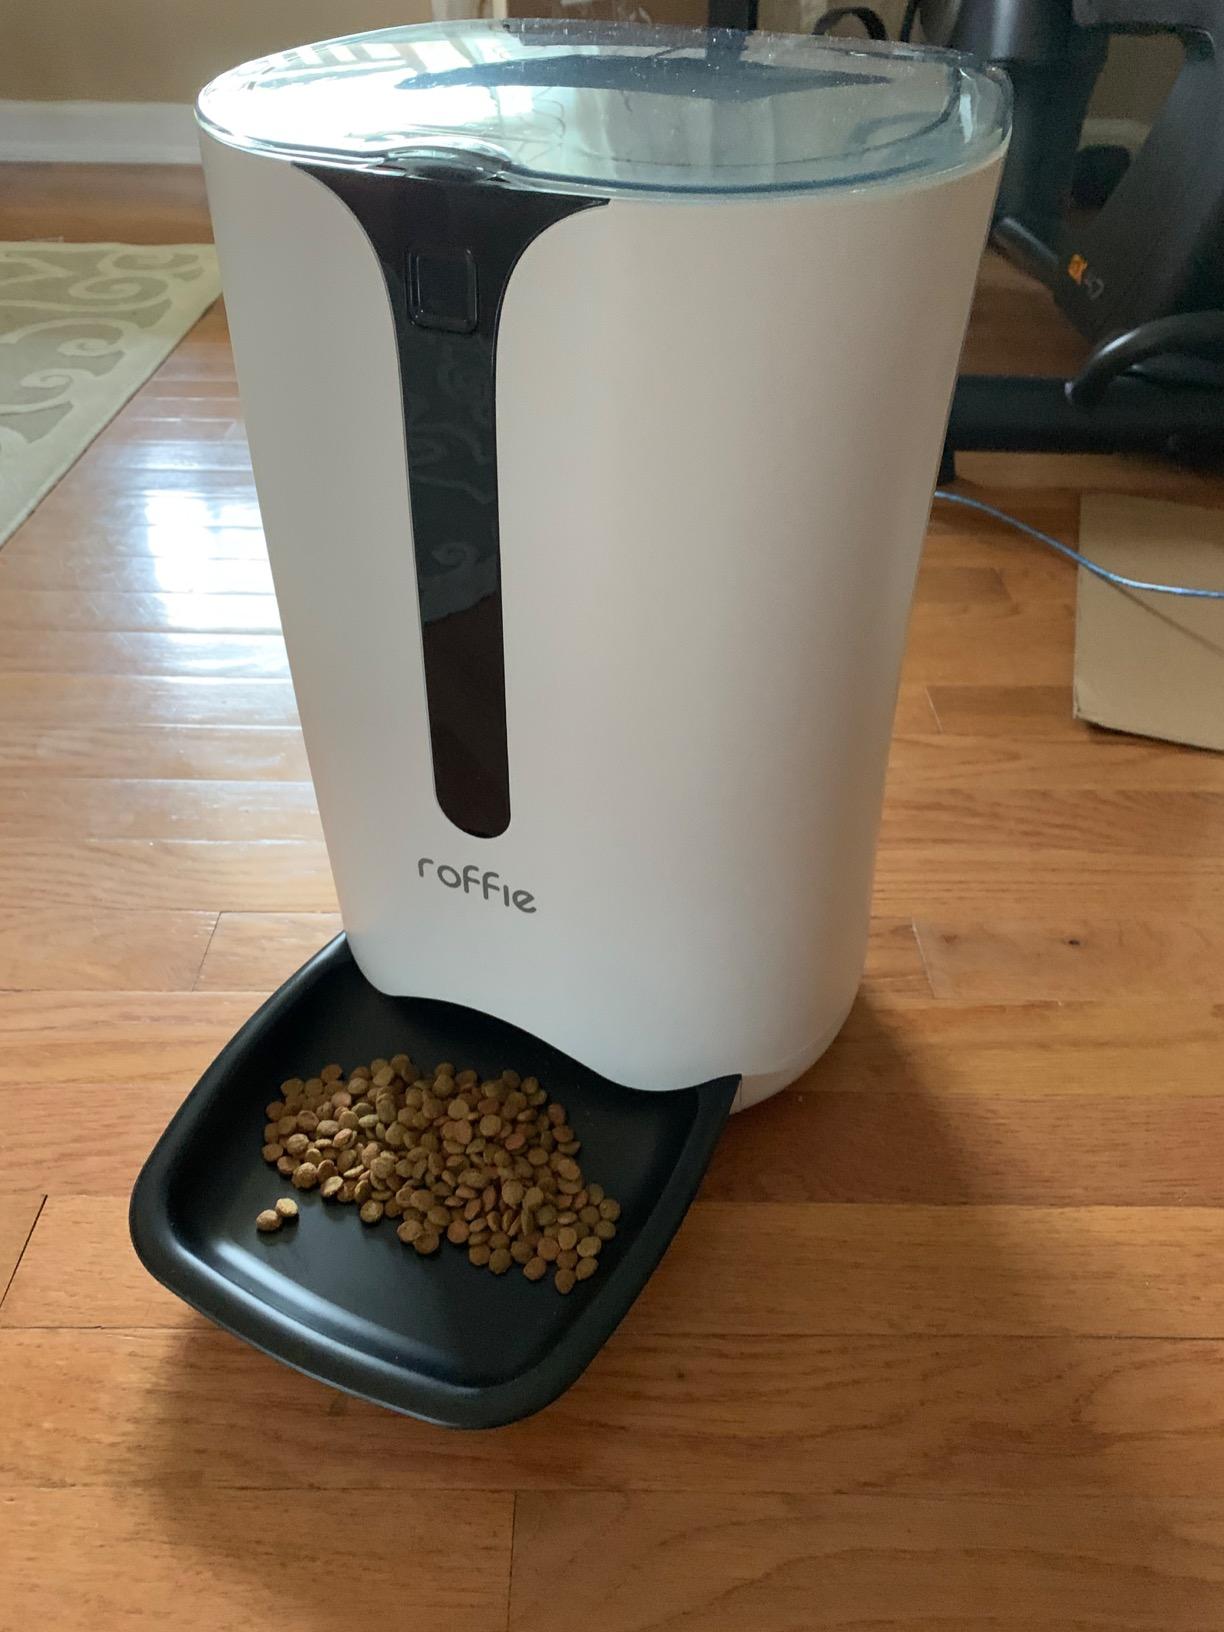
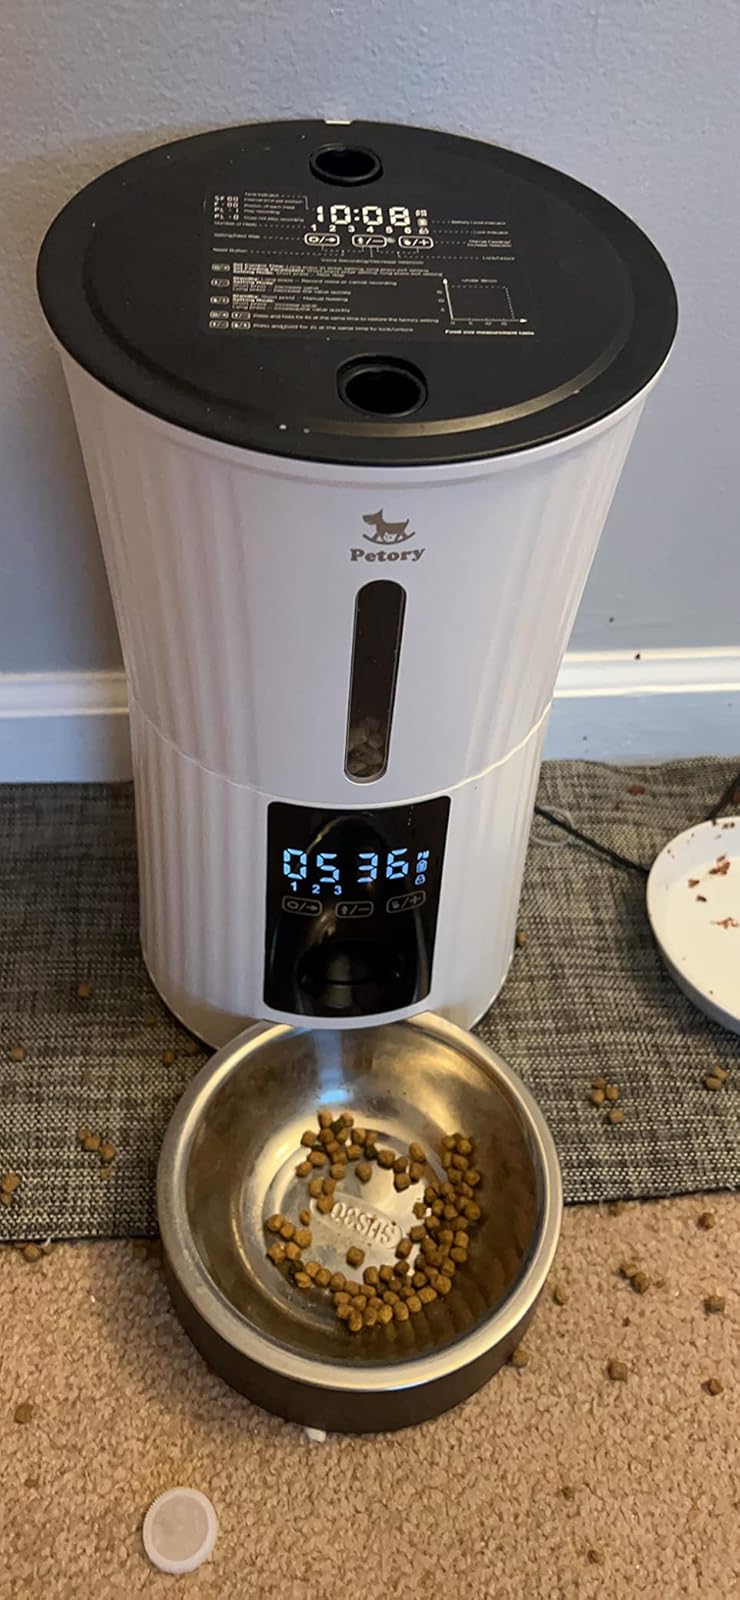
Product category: items_feeder
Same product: no